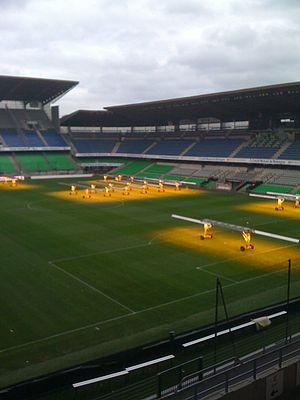
Lampes à sodium servant à entretenir le gazon du stade de la route de Lorient à Rennes
Une lampe à vapeur de sodium est une lampe à décharge pour laquelle la luminescence est produite dans une vapeur de sodium. On distingue les lampes à vapeur de sodium basse pression, qui émettent une lumière dont la couleur tire sur l'orange, et les lampes à vapeur de sodium haute pression, de couleur un peu plus jaune-orangé. Ces lampes sont couramment utilisées pour l'éclairage public.
Le Roazhon Park est le principal stade de la ville de Rennes. Érigé le 15 septembre 1912, il est utilisé par le Stade rennais football club. Propriété de la Ville de Rennes, il est rénové à plusieurs reprises avant-guerre, dans les années 1950 et à la fin des années 1980. Entre 1999 et 2004, l'ensemble des tribunes du stade sont rénovées ou entièrement reconstruites, ce qui lui permet d'accroître sensiblement sa capacité d'accueil pour atteindre près de 30 000 places assises.